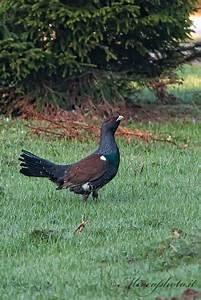
chicken